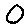
Label: 0